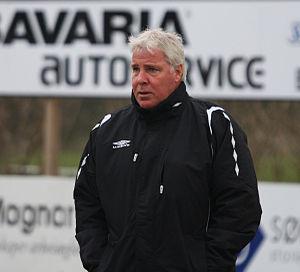
Conny Karlsson, né le 21 novembre 1953 à Oskarshamn, est un footballeur suédois devenu entraîneur. Il entraine Trelleborgs FF depuis le 2013. Il est le frère jumeau de Jerry Carlsson, qui évolua à l'IFK entre 1974 et 1987 et fut international suédois à 5 reprises.